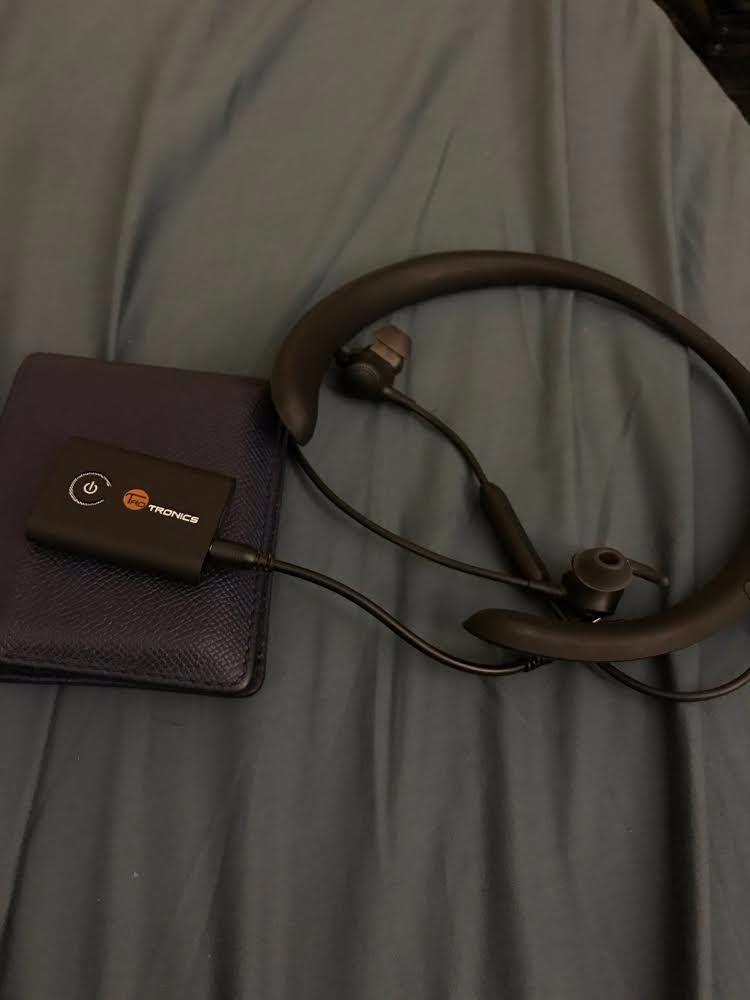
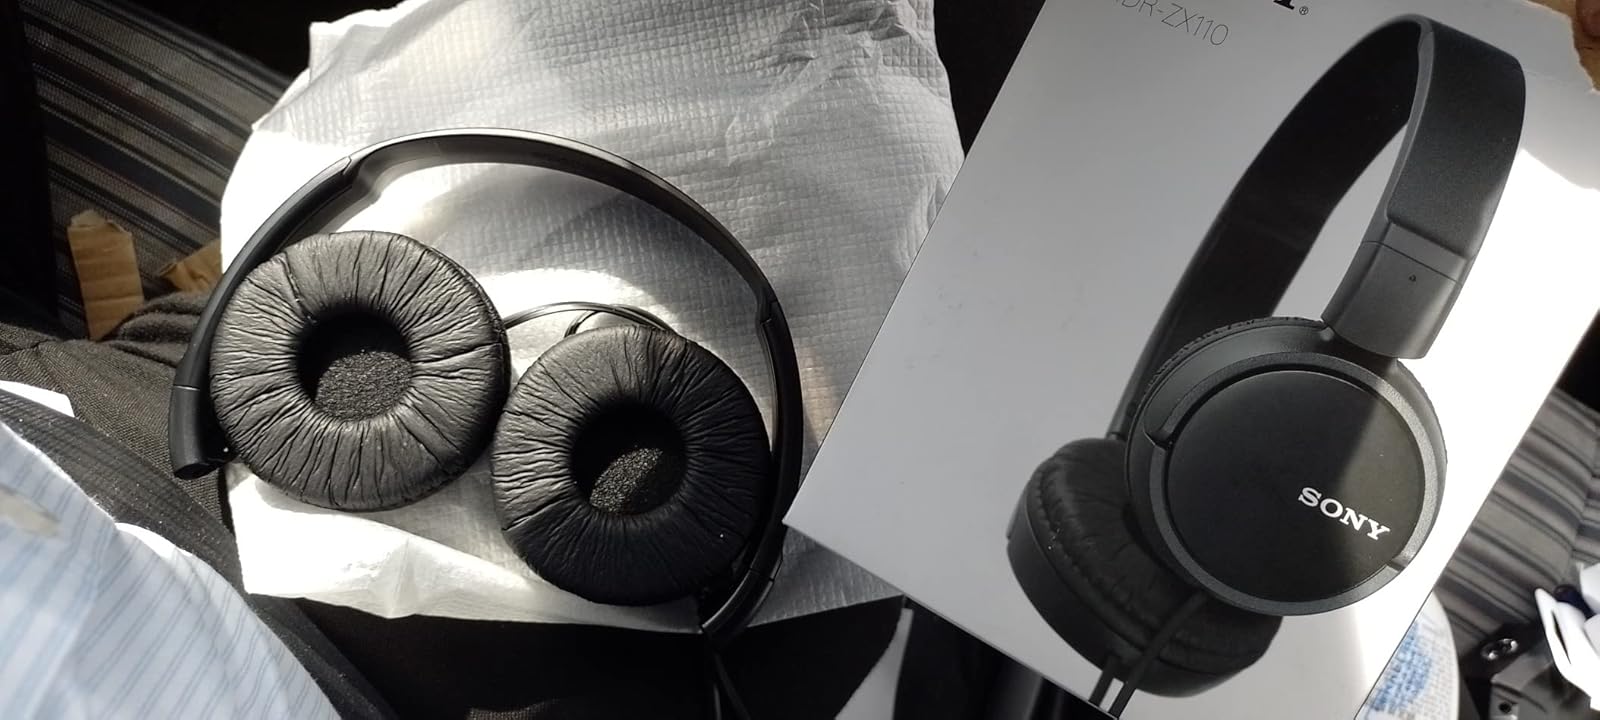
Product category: headphones
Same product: no